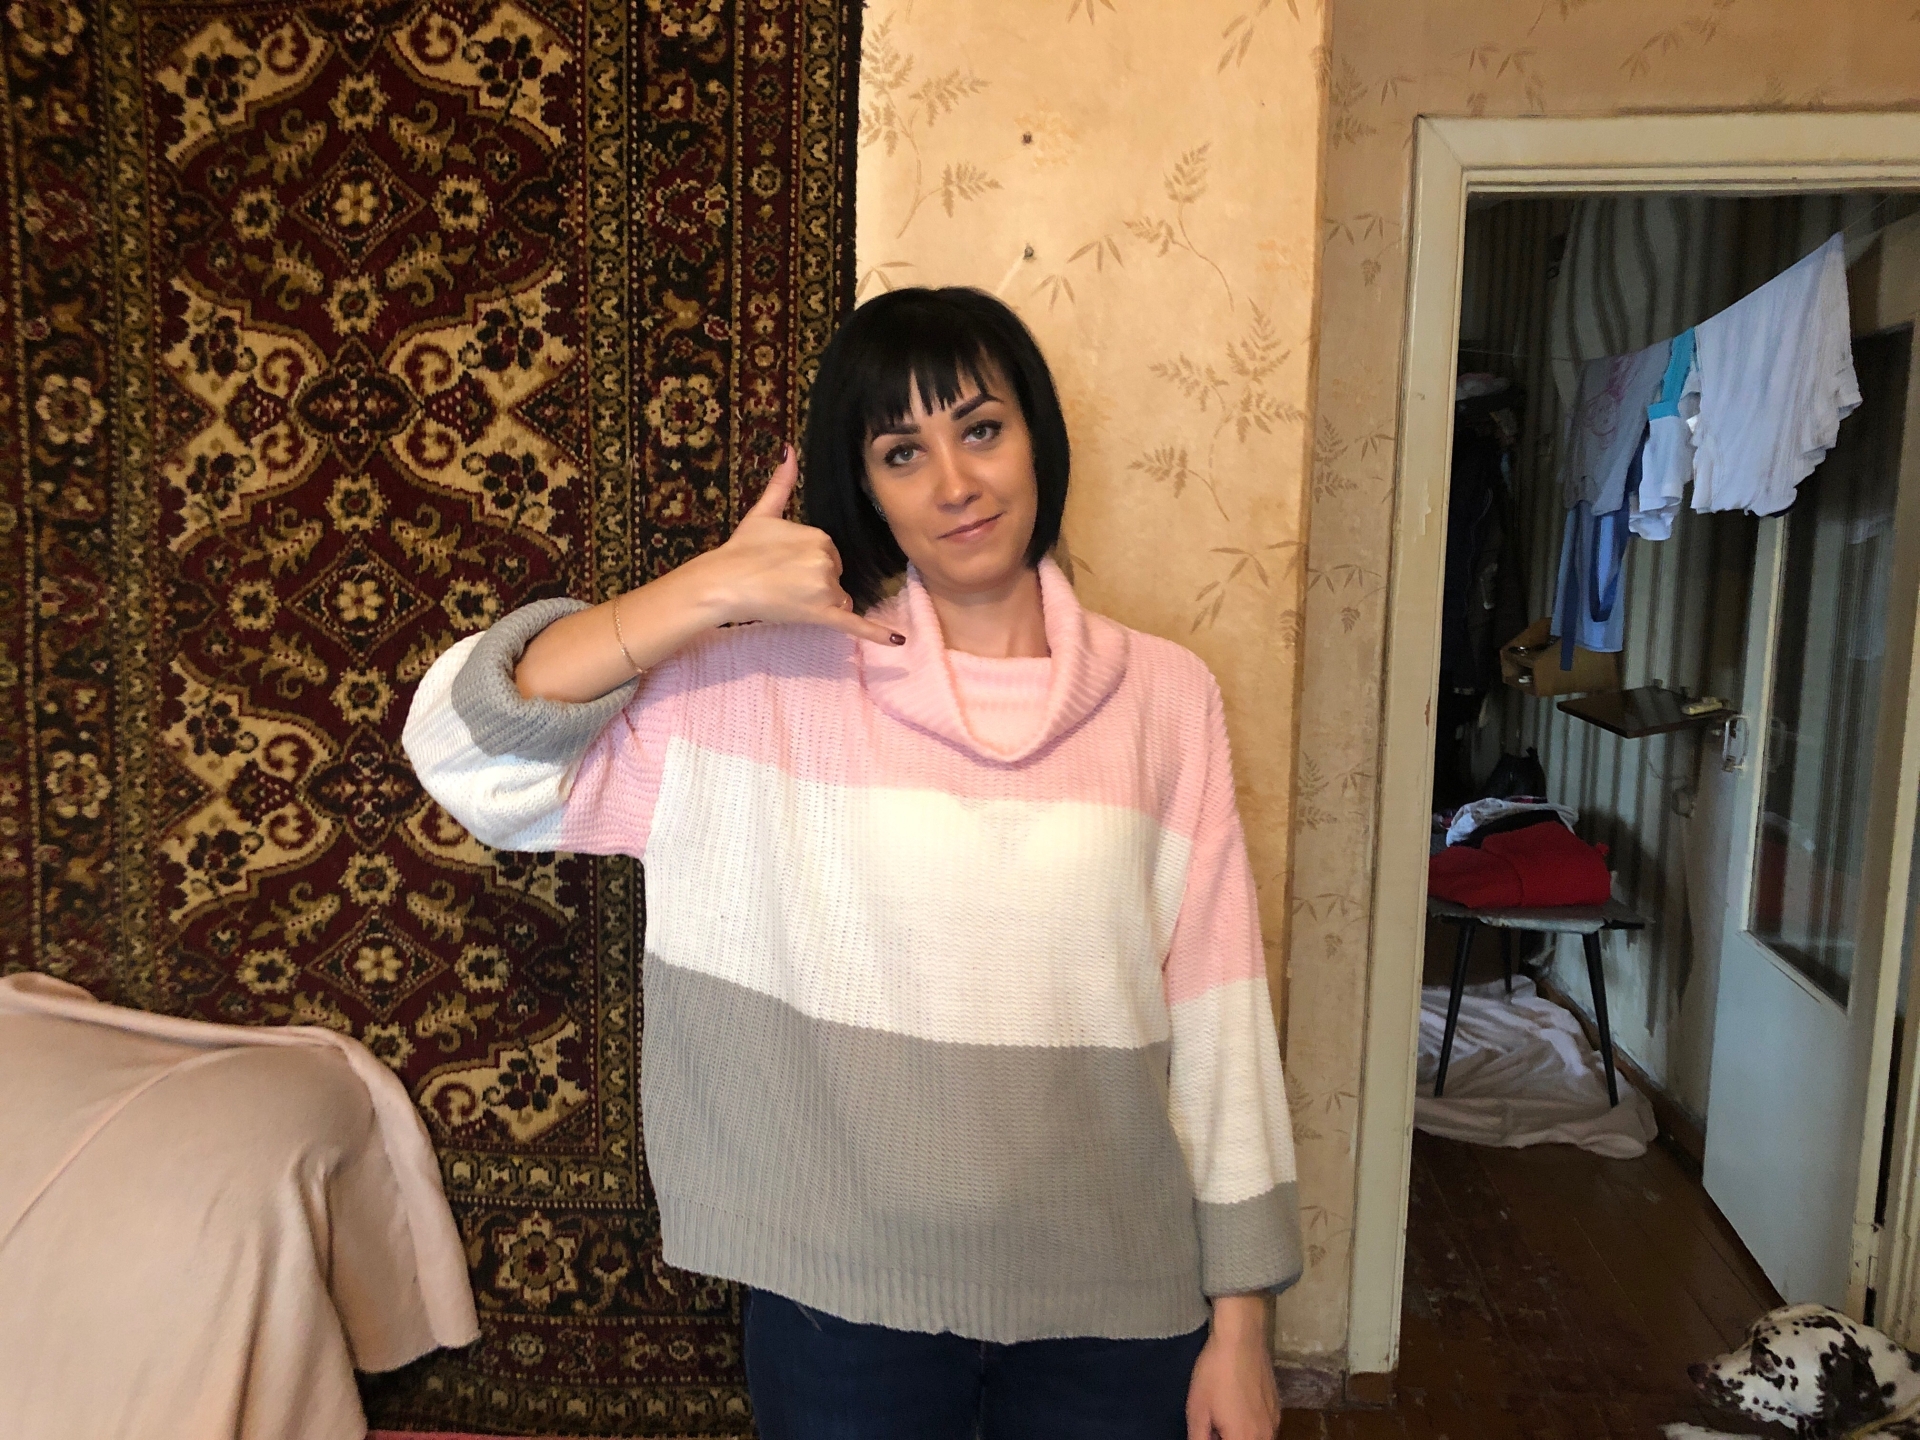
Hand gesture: call